Cornelis Hoogendijk

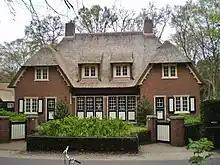
'De Maerle' in Huizen, built in 1906–1917, where much of the art ended up with the Van Blaaderen-Hoogendijk family

After returning to the Hague he saw a doctor and was sent to the top psychiatric center Veldwijk in Ermelo in February, where at first everyone thought he would make a recovery. However, in 1902 his brother-in-law Ferdinand Kranenburg started acting as family spokesperson, and with an eye towards the sisters' future without their brother, had 365 Bezuidenhoutseweg appraised. Hofstede de Groot made a list of 427 works spread throughout the house. After Riet's marriage in 1905 the house in the Hague, still overflowing with art, needed to be emptied as it was too big for their sister Johanna to live in alone. Towards the end of 1906 a Riet and Ferdinand selected a large amount of art to loan to the Rijksmuseum, where the works were gladly received and catalogued by the director Barthold van Riemsdijk. The couple Blaaderen-Hoogendijk commissioned the architect Karel de Bazel to build a new villa for them in Huizen and left for a honeymoon to Italy. On their return in 1907, sister Wilhelmina Kranenburg-Hoogendijk died in September, they moved into their newly built home 'De Maerle' in Huizen, and the old mansion on the Bezuidenhoutseweg was sold. In the years 1907-1911 the older works were shown in the main halls of the Rijksmuseum while the modern art was shown in the new "Drucker gebouw", today called the Philips wing. Cornelis Hoogendijk died in 1911 in the sanitorium in Ermelo. Since the Rijksmuseum had also started moving the works to make room for other exhibitions, the remaining family decided to liquidate the collection.